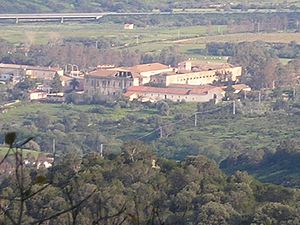
Castiadas
Castiadas er en by og en kommune i provinsen Sud Sardegna i regionen Sardinien i Italien. Byen ligger i 60 meters højde og har 1.669 indbyggere. Kommunen har et areal på 103,89 km² og grænser til kommunerne Maracalagonis, Muravera, San Vito, Sinnai og Villasimius.